King Edward VII-class battleship

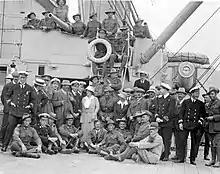
Australian soldiers touring HMS "Commonwealth" in 1919; note the 6-inch gun now in an open pivot mount on the upper deck

The ships of the "King Edward VII" class underwent a series of modifications over the courses of their careers. In 1907, "King Edward VII" had some of her 12-pounder guns temporarily relocated to the main battery turret roofs, but this was found to be unsatisfactory and they reverted to their original locations that same year. Between 1907 and 1908, she and "Commonwealth", "Dominion", "Hindustan", and "New Zealand" had their bridge-mounted 3-pounders removed. They also received search lights in various positions, including the 9.2-inch turret roofs and the bridge wings. Funnel identification bands were added to all eight ships as well. "Hibernia" and "Hindustan" received rangefinders on their aft superstructure in 1911–1912, and most of the ships had further alterations to their search lights. "Africa" had experimental aircraft launching ramps installed on her bow in 1912 for flight tests, though the equipment was later transferred to "Hibernia" that year, from which it was removed altogether.